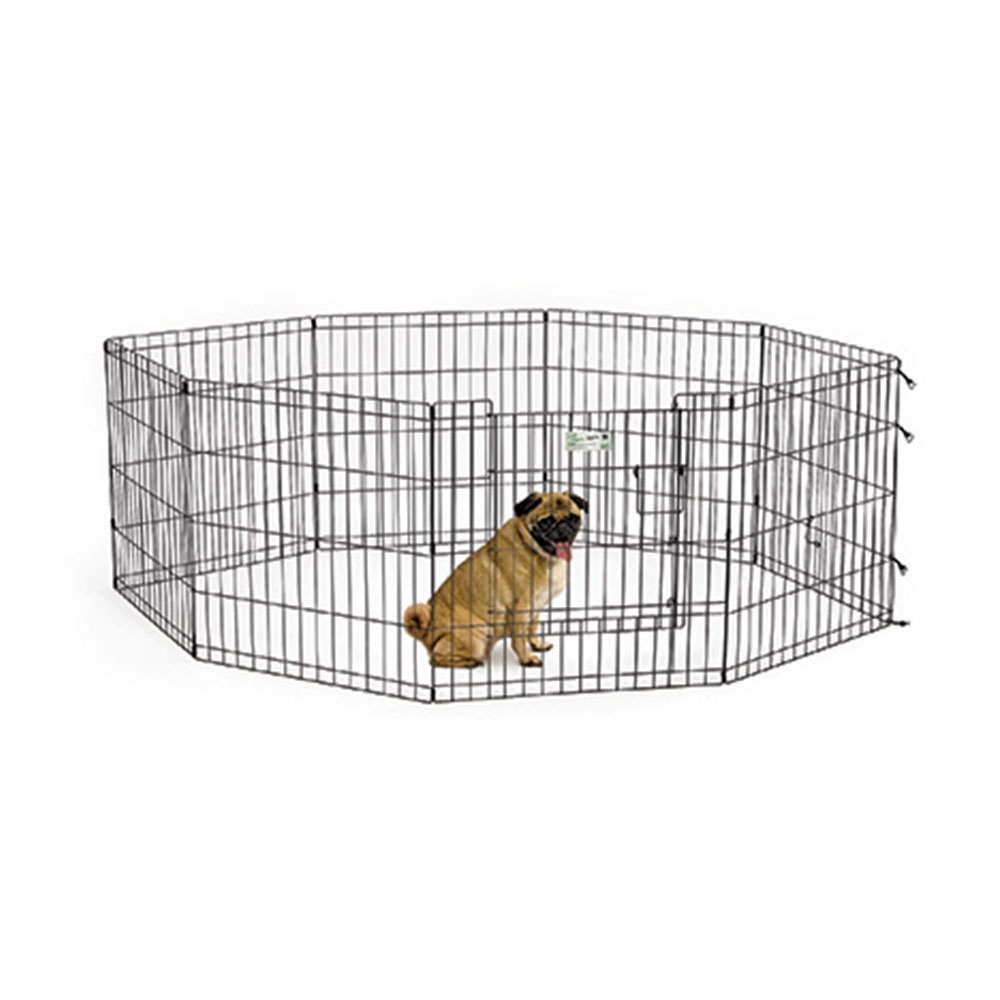
Midwest - 24" Black Exercise Pen With Full Max Lock Door
MAXLock Door SystemTM: This patent-pending feature provides enhanced security with multiple lock points around the door perimeter. It ensures that your pet stays safely within the pen during playtime. Ergonomic Locking Handle: The door features an ergonomic locking handle designed for easy operation. It enables you to open and close the door with a simple lifting motion, eliminating the need for kneeling or bending. Closing the door is effortless, and you can securely lock it by lowering it into the eyelet latches and securing the handle in the down position. Setup and Portability: The LifeStages Exercise Pen can be set up in mere seconds, making it convenient for indoor or outdoor use. Additionally, it folds down easily for hassle-free travel and compact storage when not in use.
Brand: Midwest
Category: Animals & Pet Supplies > Pet Supplies > Pet Containment Systems > Exercise Pens